Fairfield, Lower Hutt

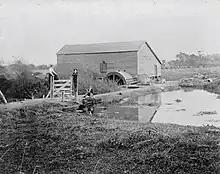
The flock mill with water wheel prior to the 1901 fire

A flock mill was established in 1898 in Fairfield, adjacent to the Waiwhetū Stream at the intersection of what is now Rumgay Street and Riverside Drive. It used a weir in the stream and a breastshot water wheel as a source of mechanical power. The flock mill operated for around 50 years, but was the subject of litigation in 1909-1910 that was heard in the Supreme Court over the effects of the flooding caused by the construction of the weir in the stream.